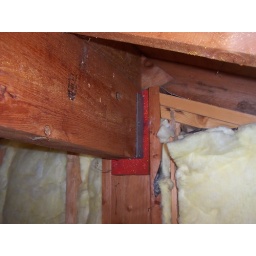
Beams supporting roof over kitchen and livingroom